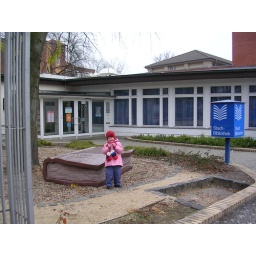
Big book near the library